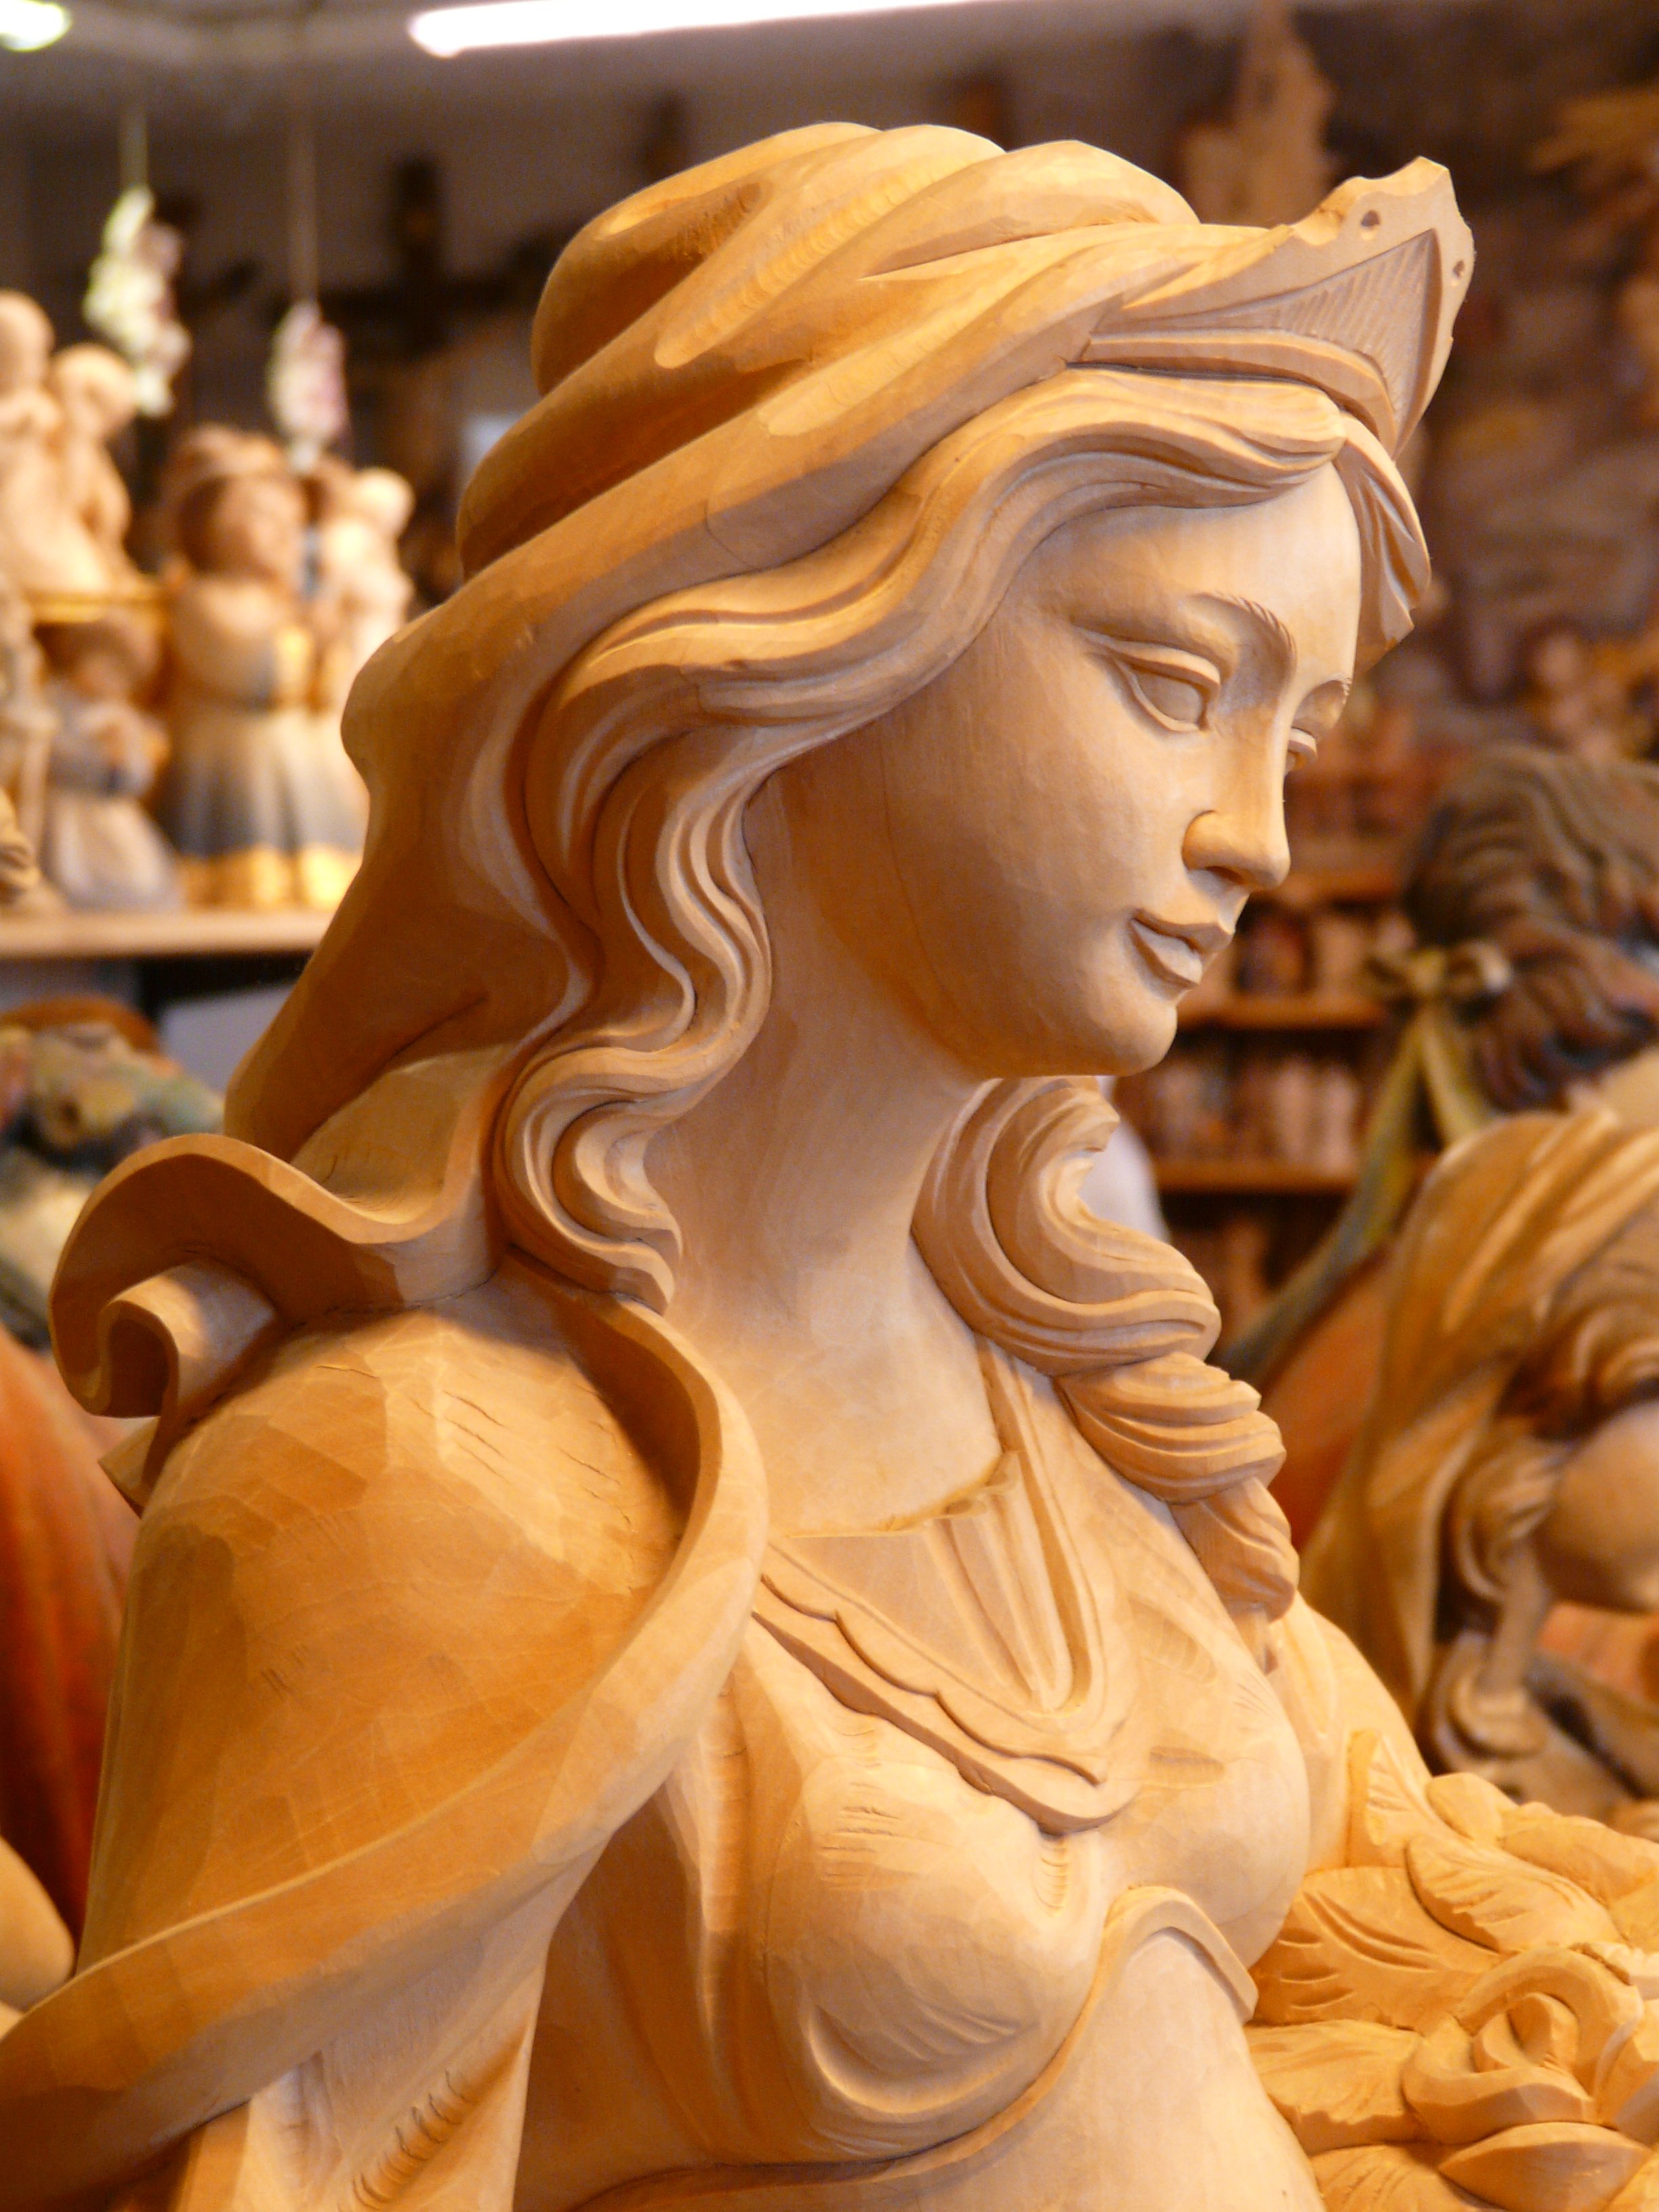
wood, girl, woman, monument, statue, face, sculpture, art, grace, figure, temple, pretty, carving, holzfigur, mythology, madonna, stone carving, ancient history, classical sculpture